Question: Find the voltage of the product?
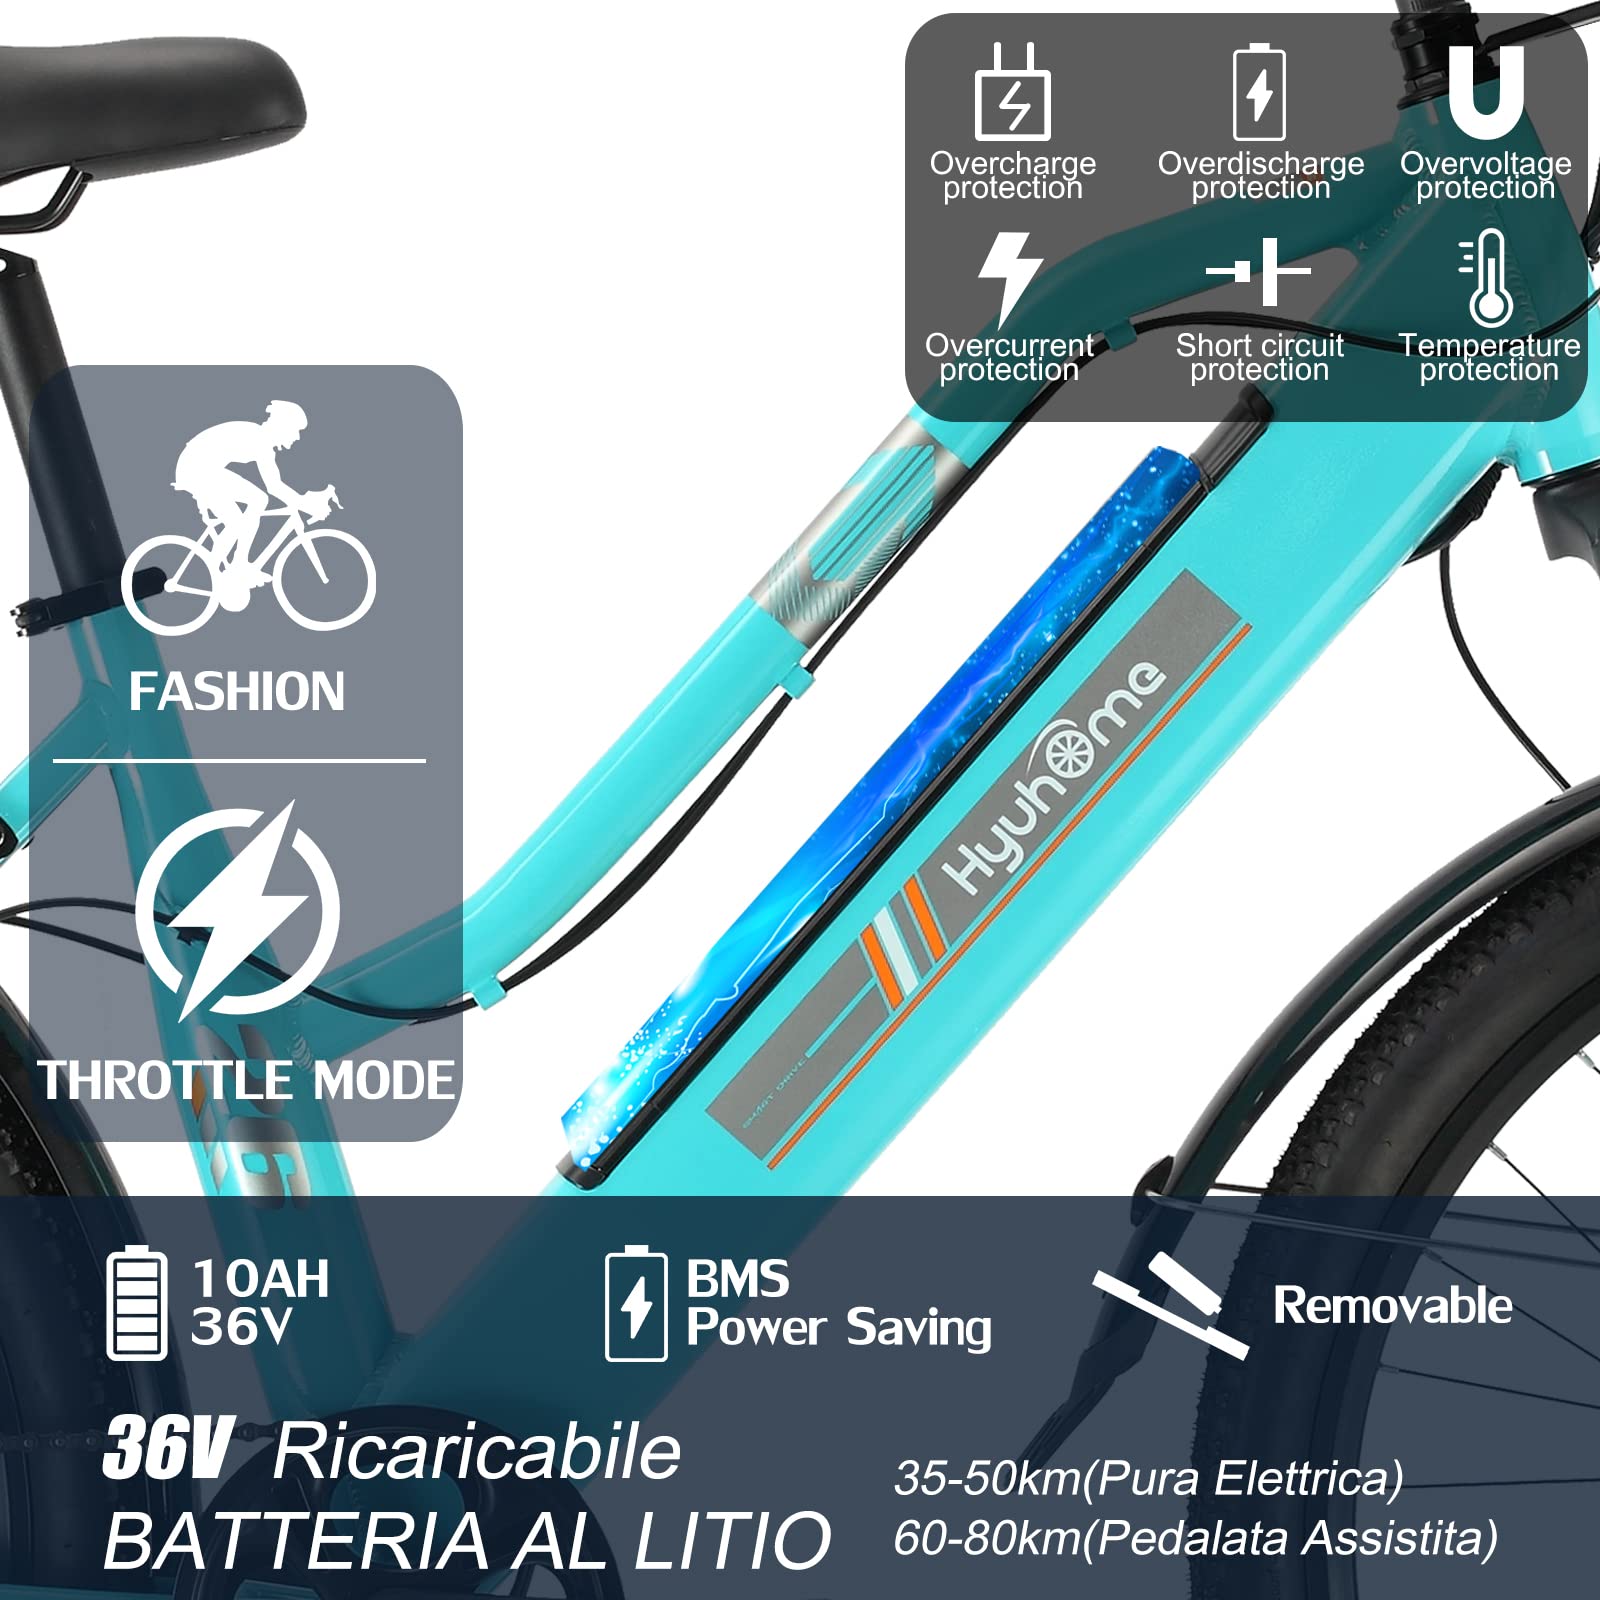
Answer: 36.0 volt